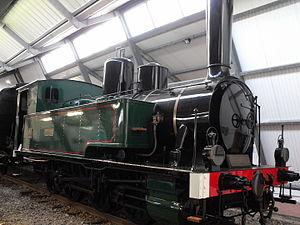
Locomotive du ""petit train de palavas"", musée du train, Palavas-les-flots, France"
Palavas-les-Flots est une commune française située dans le département de l'Hérault, en région Occitanie, dans le sud-est de la France.
Le train de Montpellier à Palavas était une des six lignes de la Compagnie des chemins de fer d'intérêt local du département de l'Hérault. Il circula dans l'Hérault, entre Montpellier et la station balnéaire de Palavas-les-Flots, du 6 mai 1872 au 31 octobre 1968.